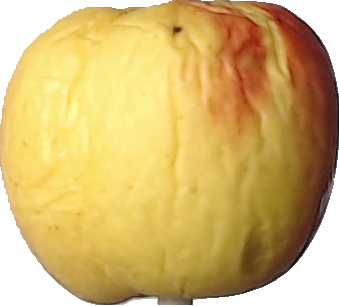
Label: apple_red_yellow_1